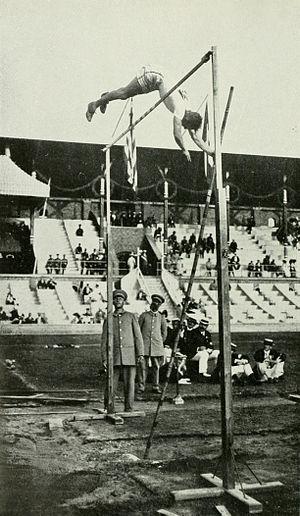
Marc Wright est un athlète américain spécialiste du saut à la perche.